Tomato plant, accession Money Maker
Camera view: tilt-top (135 deg); turntable rotation: 300 degrees
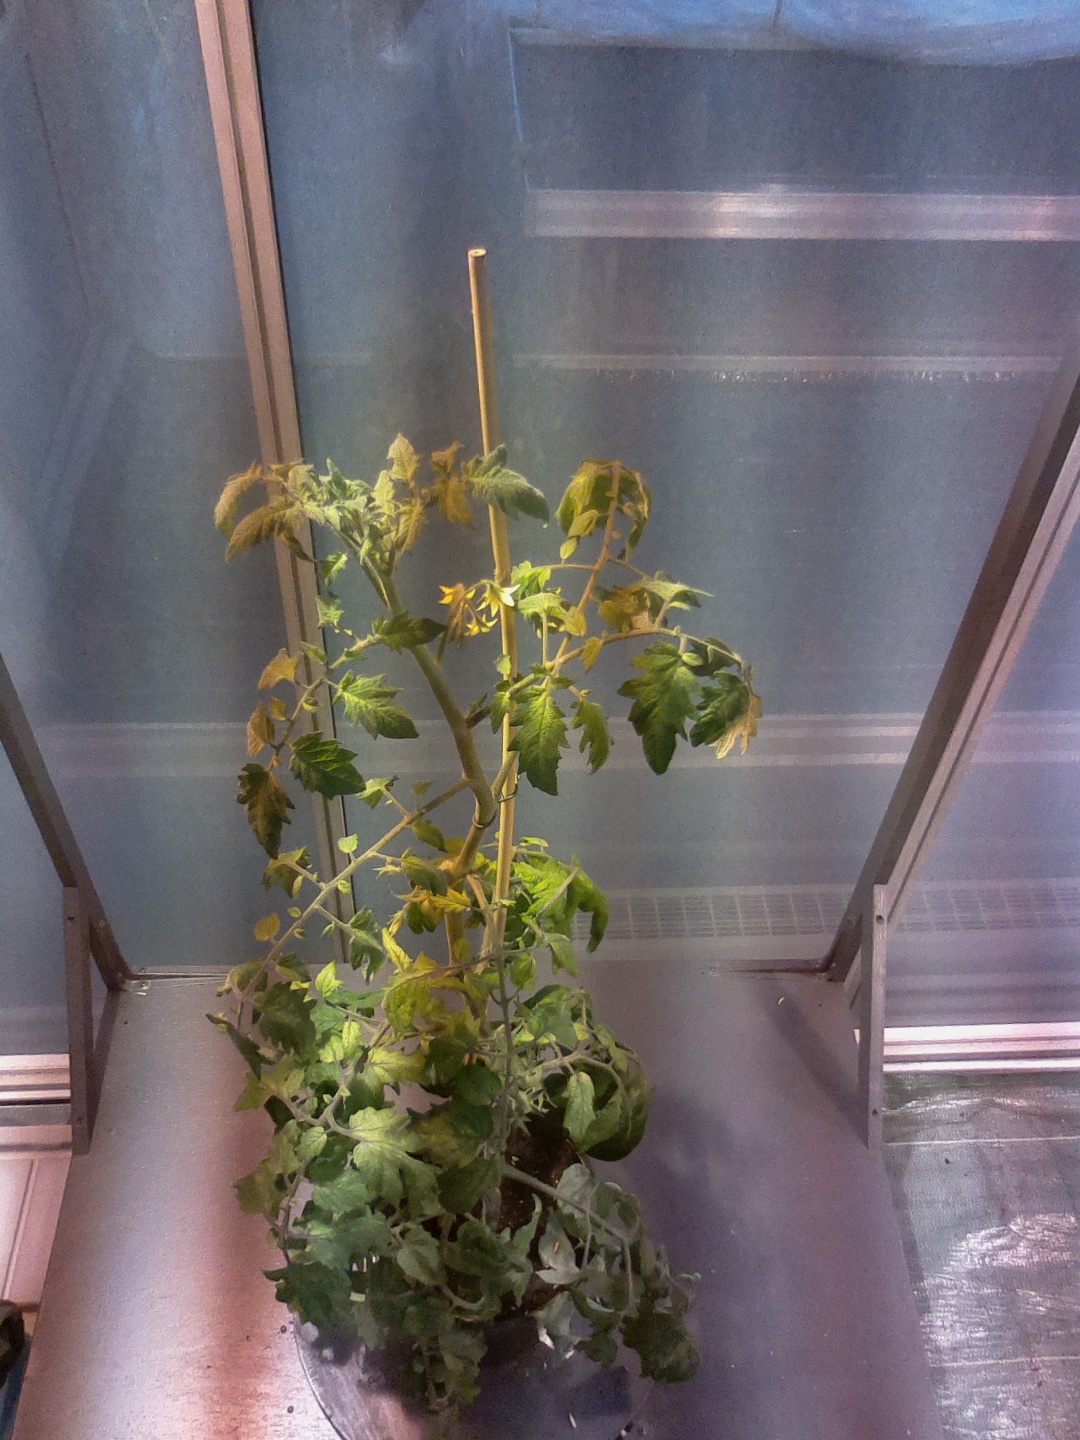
BBCH growth stage 71: 10%-20% of final fruit size